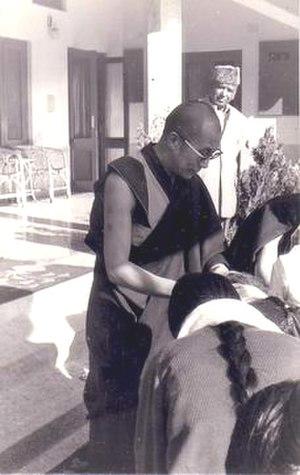
Pierre de Grèce, prince de Grèce et de Danemark, est né à Paris, en France, le 3 décembre 1908 et décédé à Londres, au Royaume-Uni, le 15 octobre 1980. Membre de la maison d'Oldenbourg, c'est un prince, un militaire et un anthropologue grec spécialiste du Tibet et de la polyandrie.
Tenzin Gyatso, né Lhamo Dhondup le 6 juillet 1935 à Taktser, dans la province du Qinghai, est le 14ᵉ dalaï-lama.